Good Morning Britain (1983 TV programme)

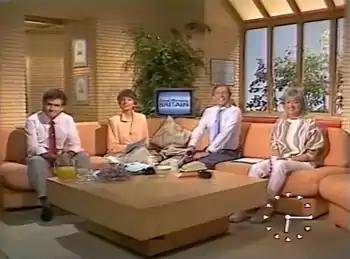
Opening shot of the programme from 1986. This shows the main set, and (from left to right) presenters Richard Keys, Anne Diamond, Nick Owen and Wincey Willis. The on-screen clock can be seen at the bottom-right.

Good Morning Britain was TV-am's main breakfast television show, broadcast on weekdays from February 1983 until the franchise ended in 1992. It had many different presenters throughout its run.